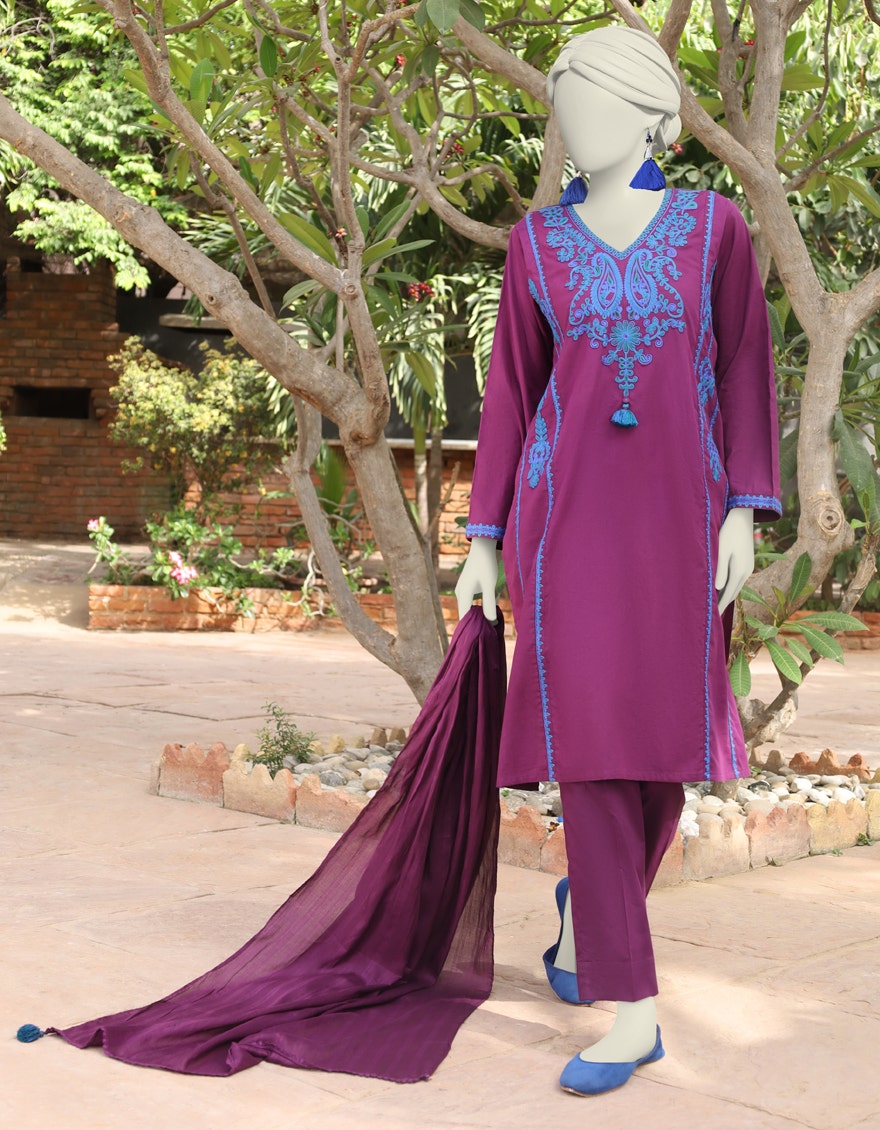
purple embroidered salwar suit